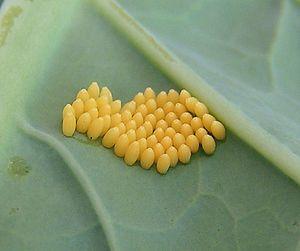
La Piéride du chou est une espèce paléarctique de lépidoptères de la famille des Pieridae. Elle est notamment très répandue en Europe.